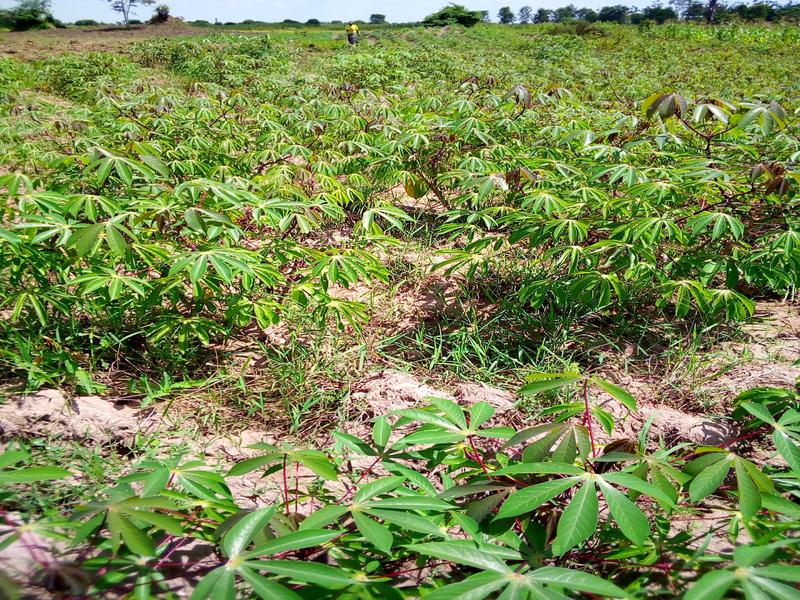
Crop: cassava
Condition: healthy